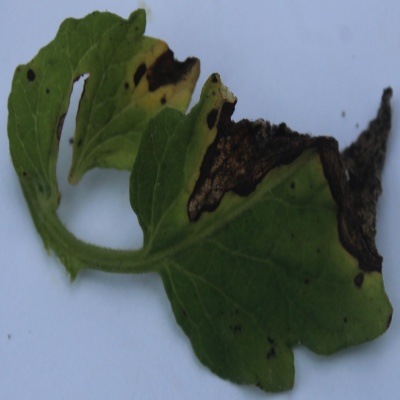
Crop: Tomato
Condition: verticulium wilt